Surkhaab

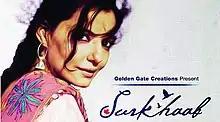
Poster

Surkhaab is a Hindi-language film directed by Sanjay Talreja. The film, an Indo-Canadian co-production, explores the themes of illegal immigration and women's empowerment, and revolves around a woman who has to face unexpected events when she illegally immigrates to Canada to be with her younger brother.